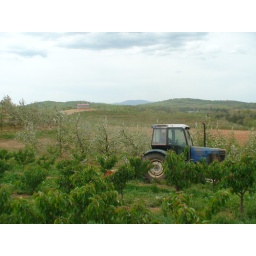
And the old apple house in the background!